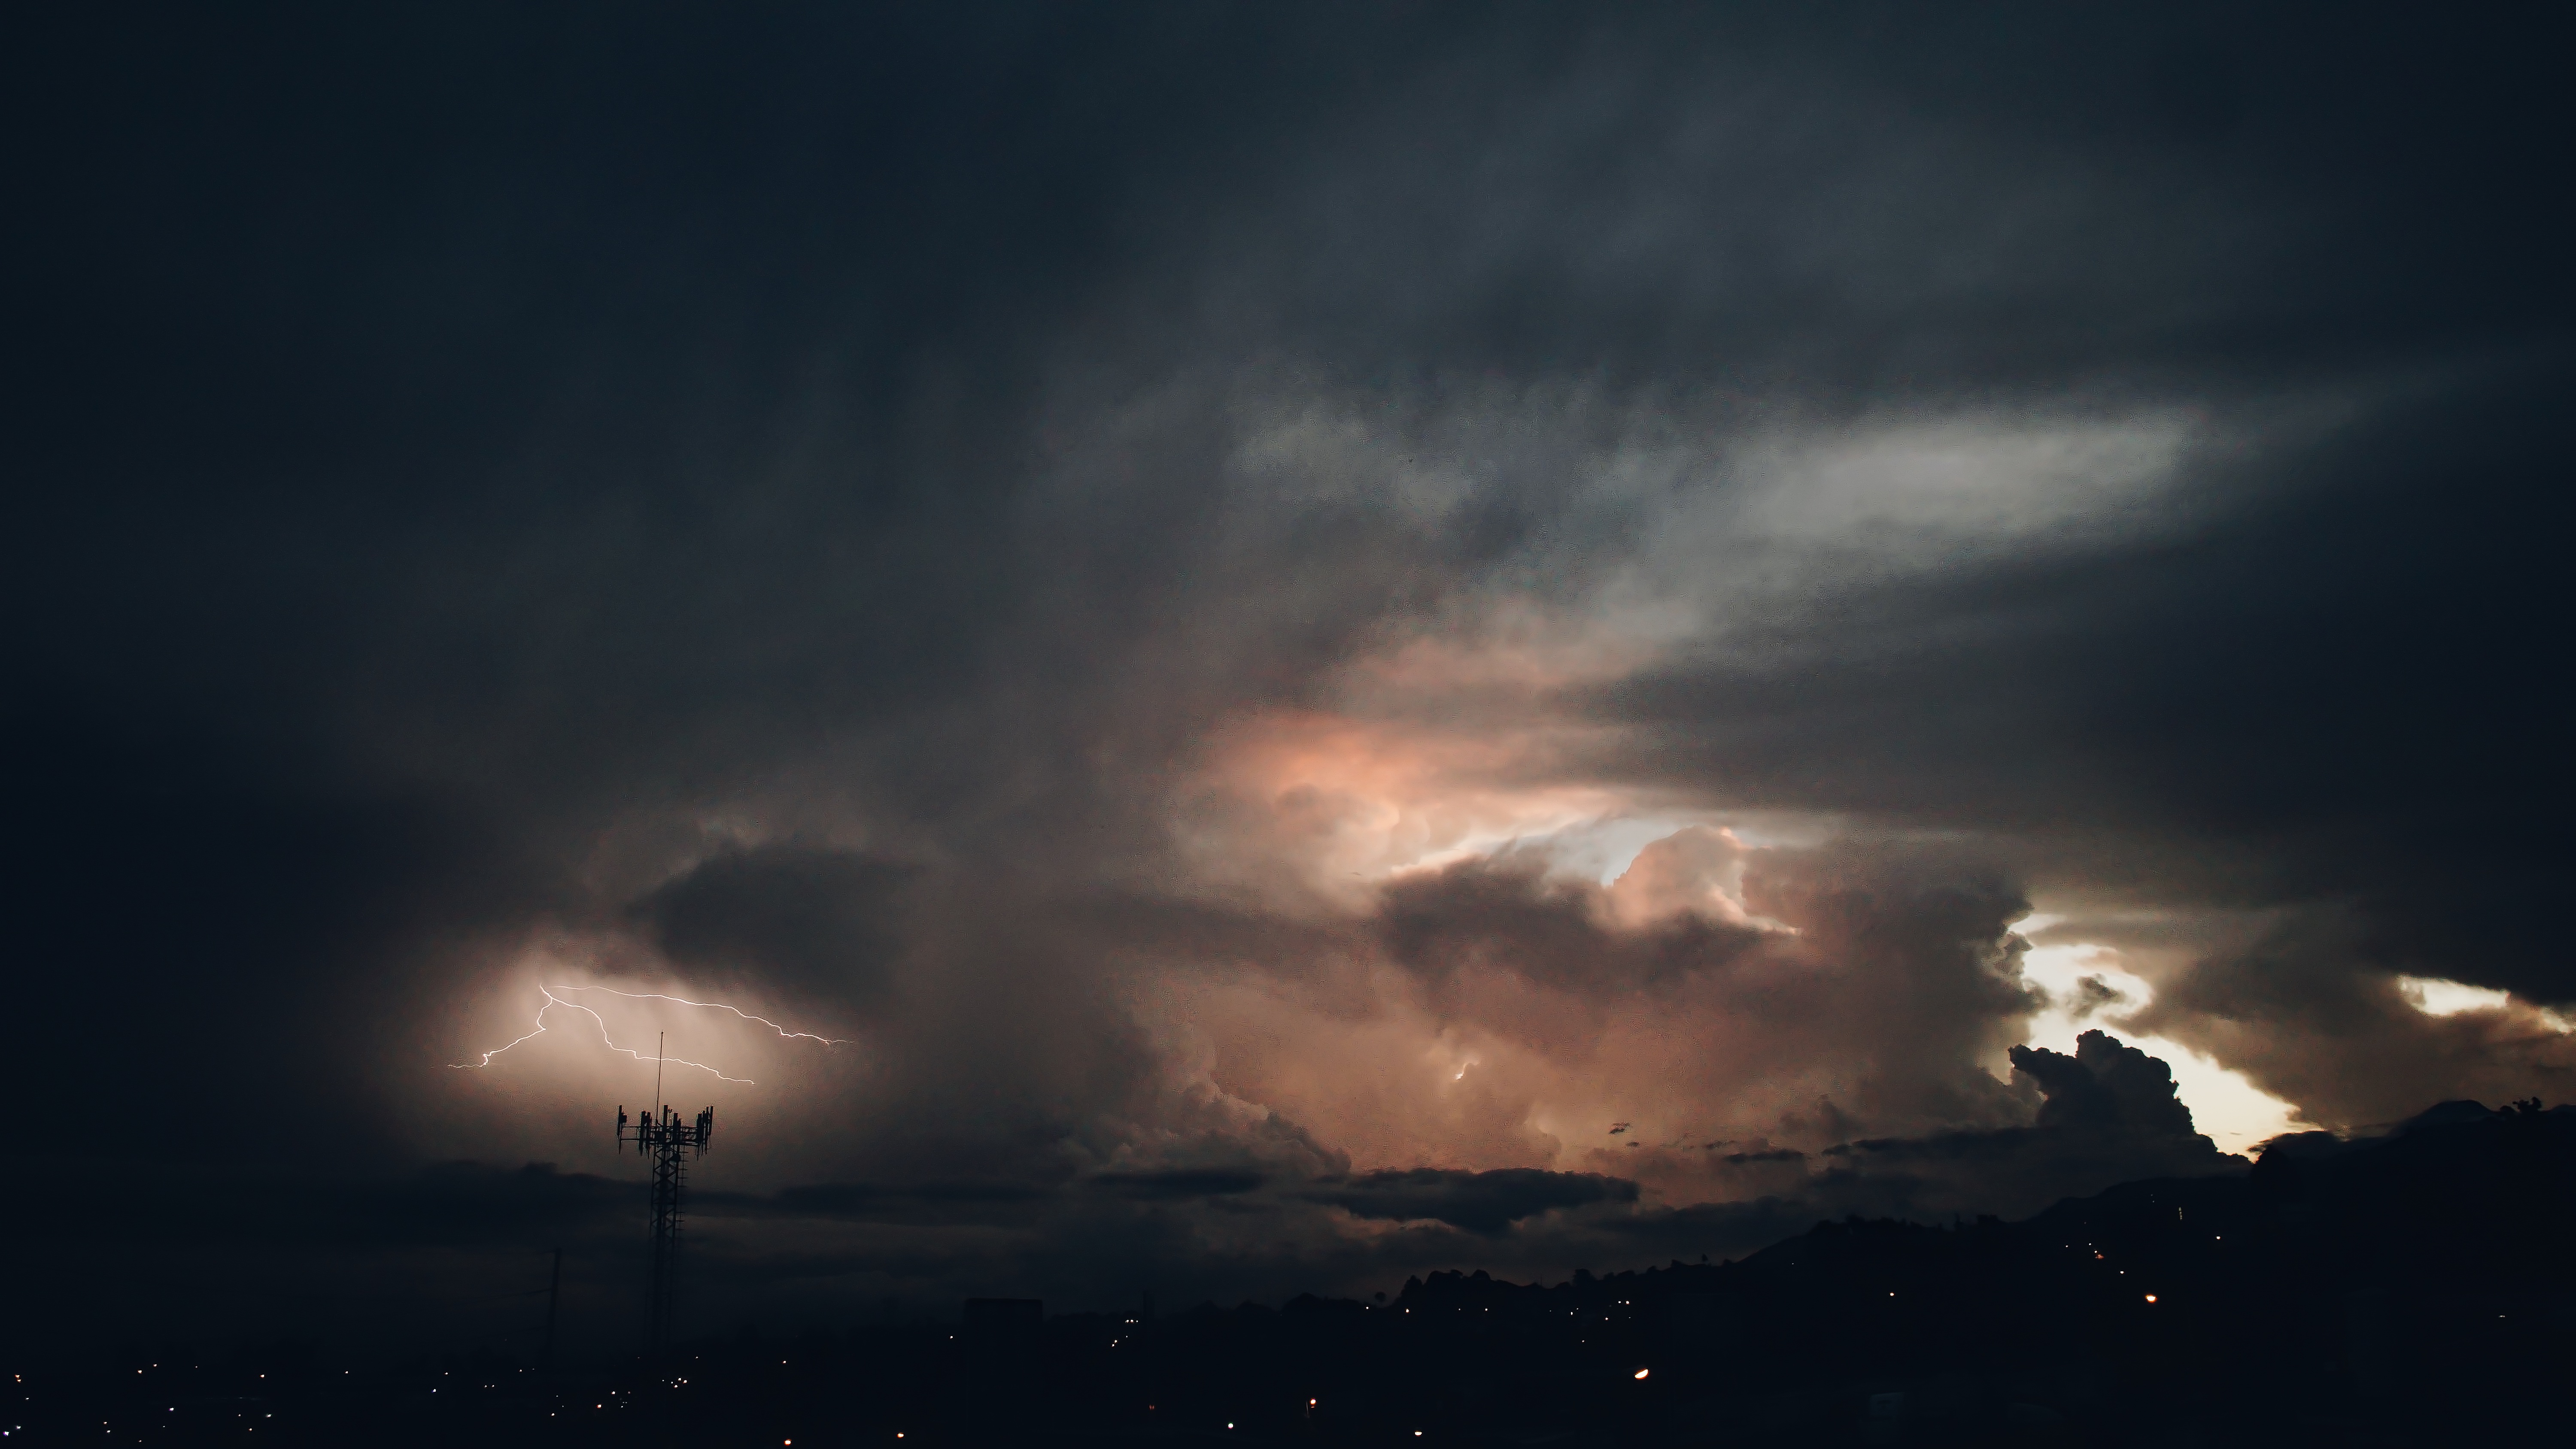
cloud, sky, sunset, night, sunlight, dawn, atmosphere, dusk, evening, weather, storm, darkness, thunder, thunderstorm, afterglow, meteorological phenomenon